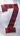
Number: 7